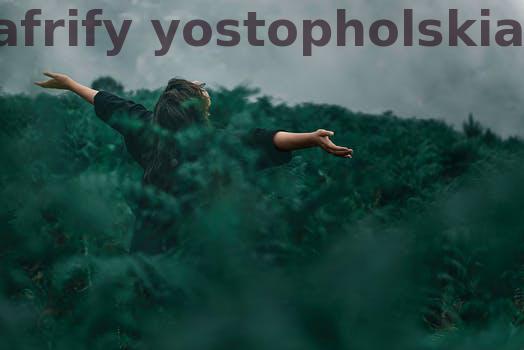
Label: Watermark